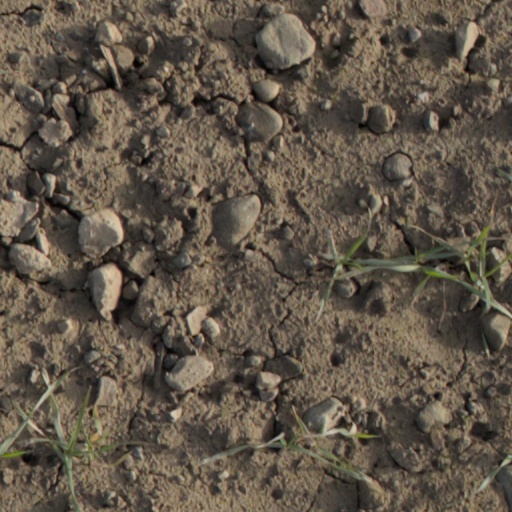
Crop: wheat